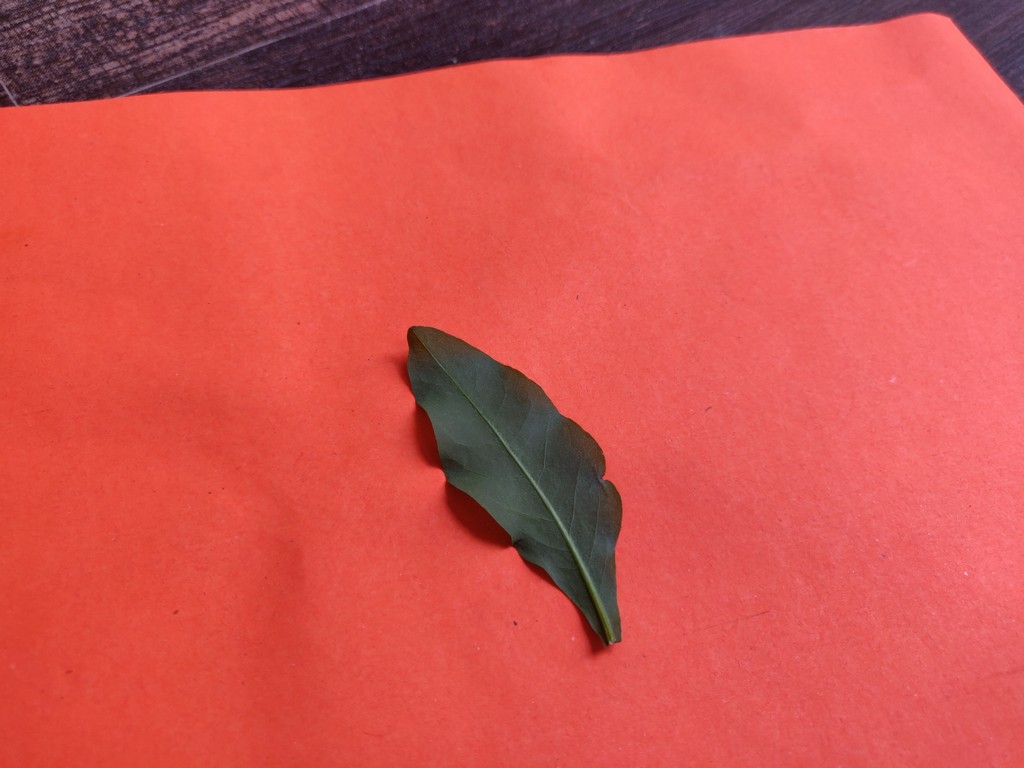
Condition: Healthy
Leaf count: single
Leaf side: back